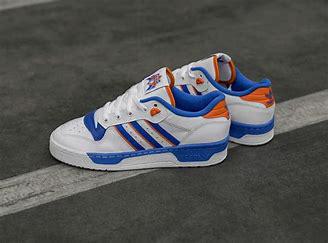
Brand: Adidas
Model: Rivalry